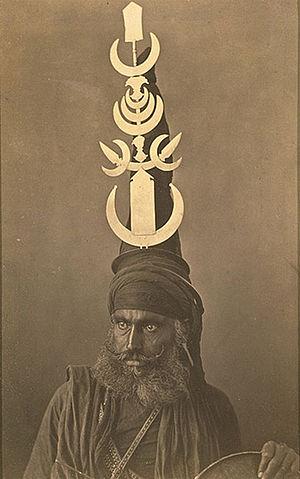
Les Amritdharis, et des membres d'autres mouvements sikhs s'opposent de façon véhémente à la consommation de viandes et d'œufs. Cette posture végétarienne a pour origine la philosophie de Sant Kabir : Sant Kabir condamnait fermement l'abattage d'animaux, qu'il soit réalisé de façon islamique ou bien hindoue : il n'y a pas de « bonne » façon de tuer, tuer un être est toujours un péché.